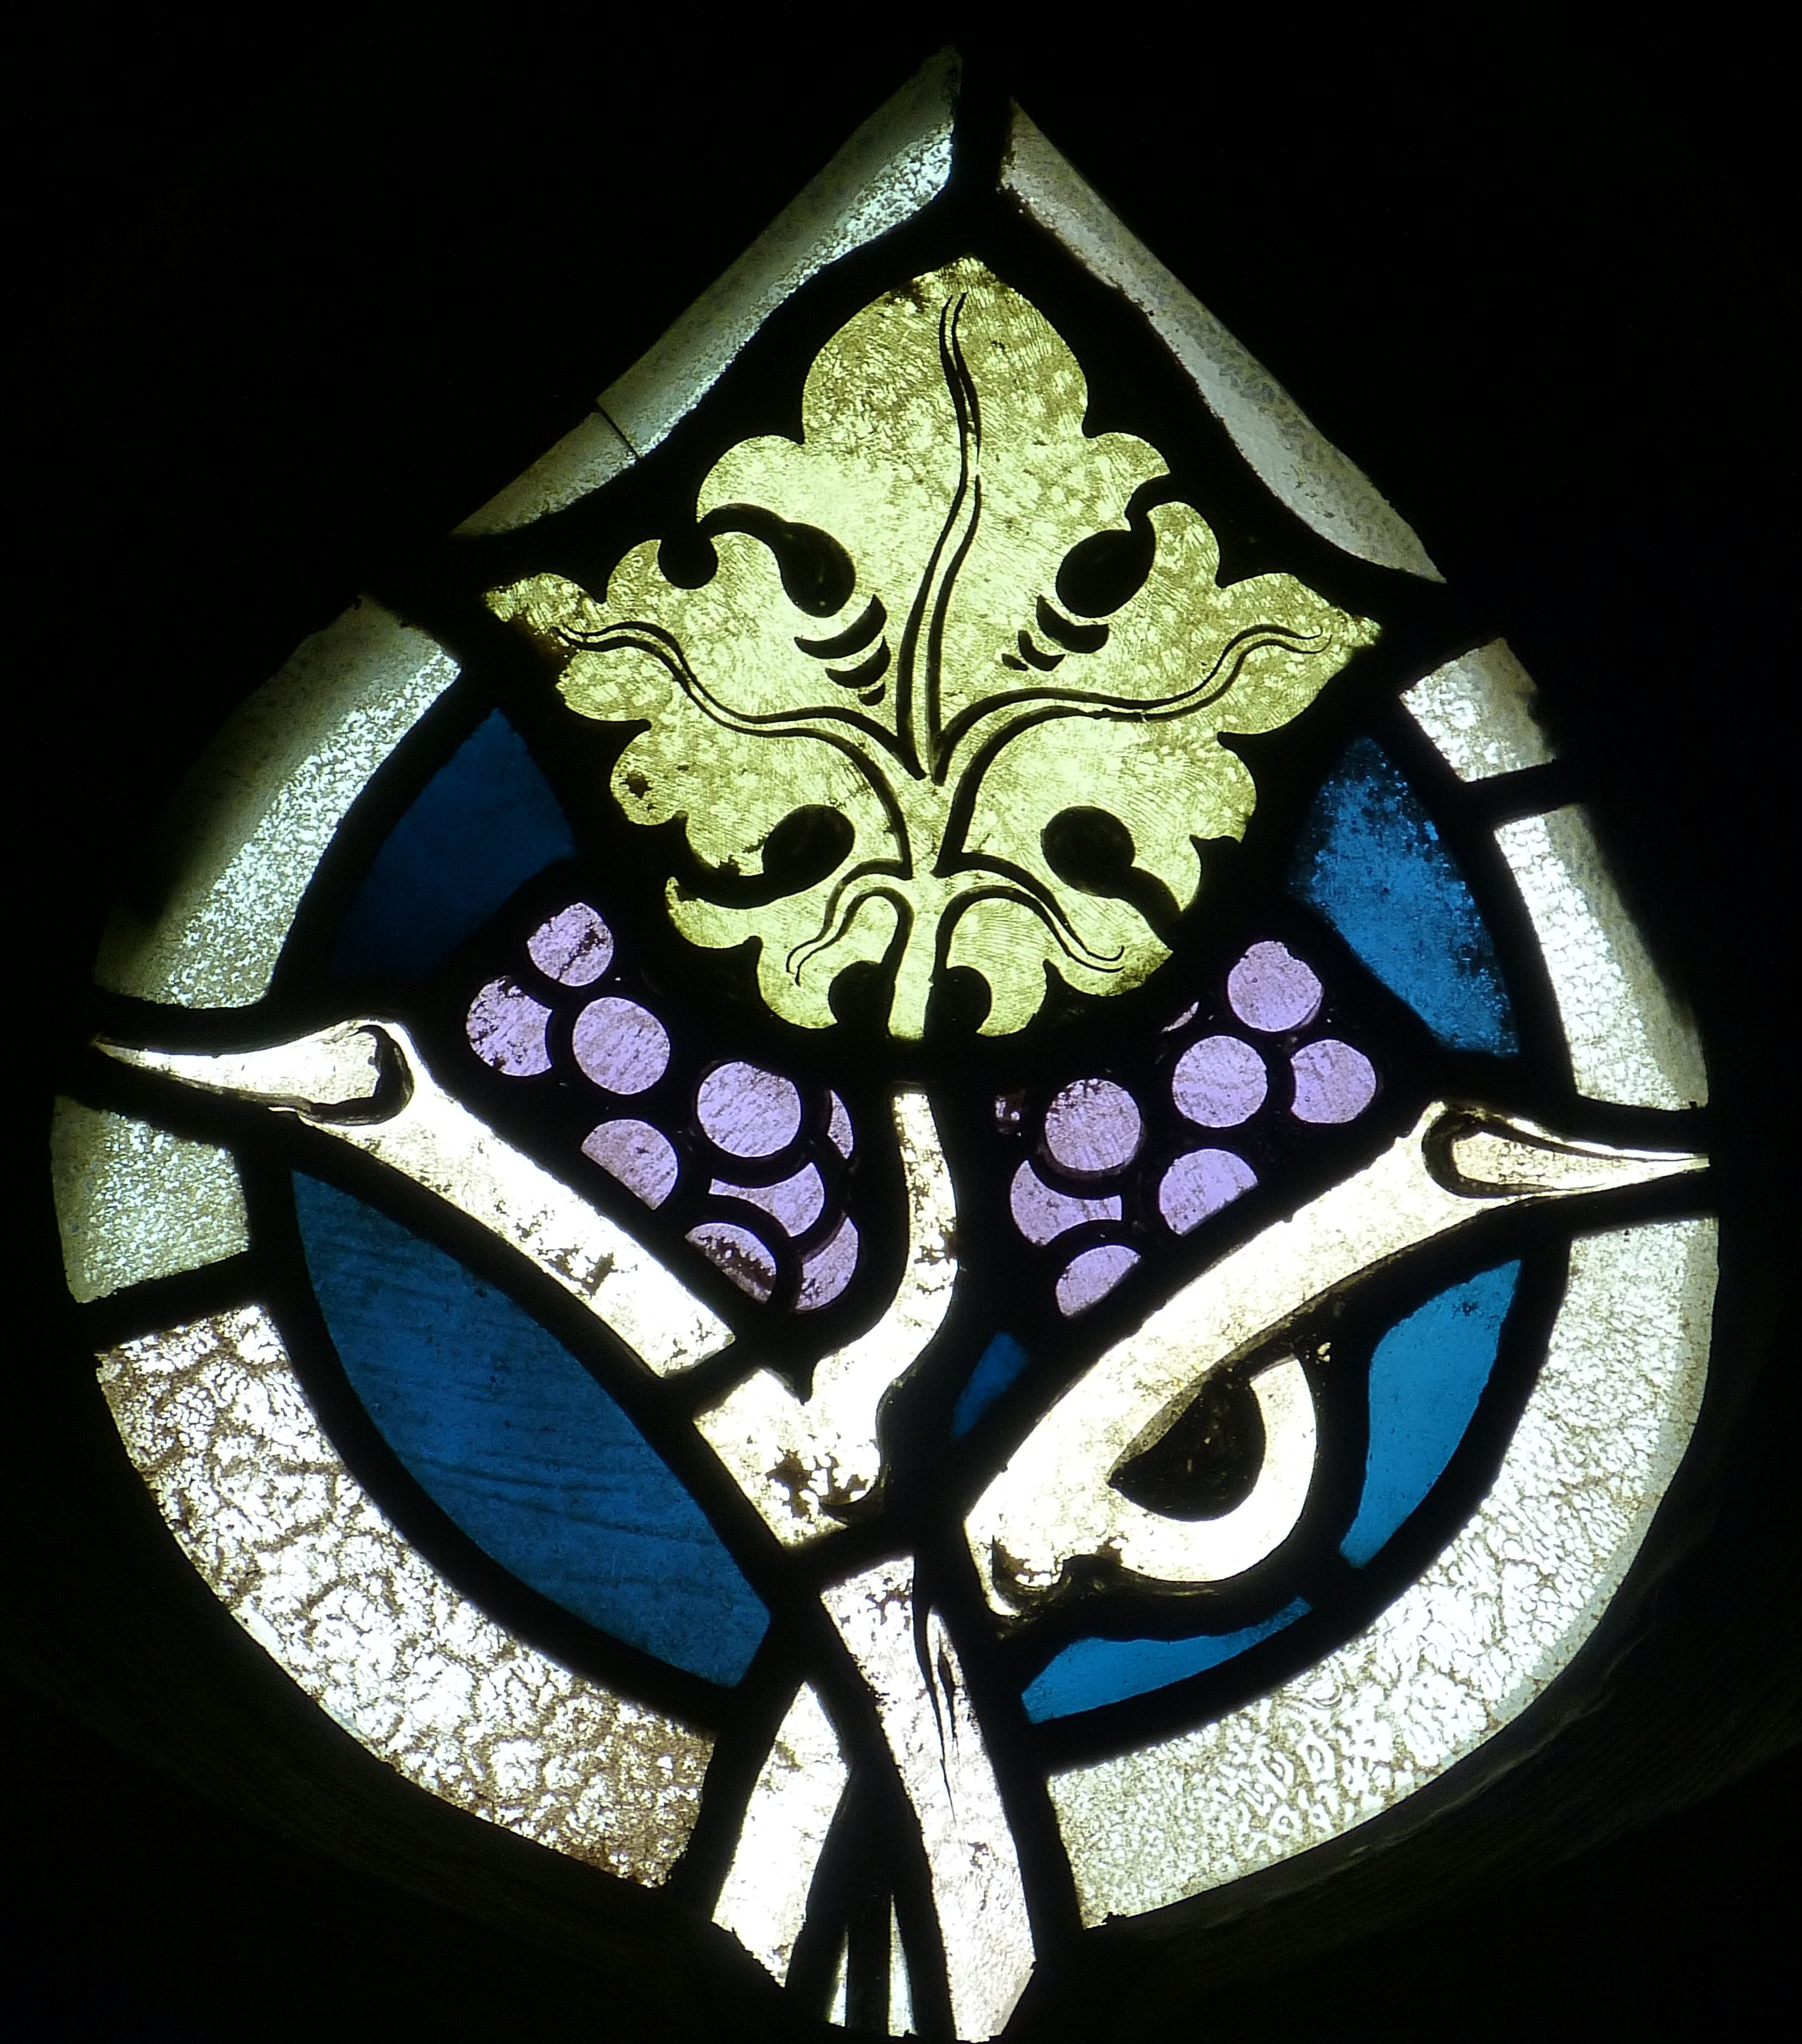
grape, vine, leaf, window, glass, church, skull, material, gothic, stained glass, ornament, jewellery, symmetry, image, historically, stained glass window, church window, fashion accessory